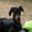
Label: dog